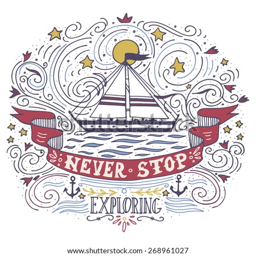
hand drawn vintage label with a ship and lettering .